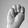
ASL letter: M